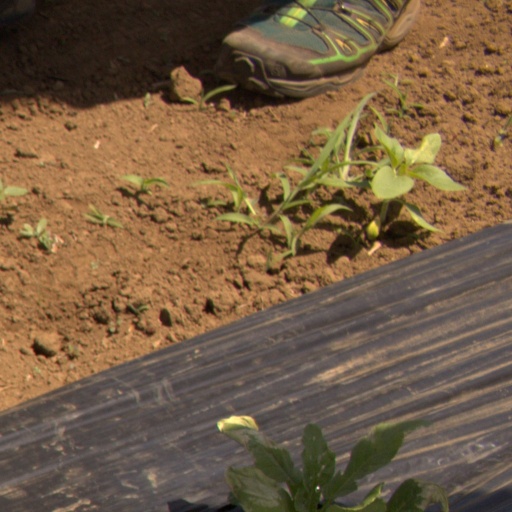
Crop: Jerusalem artichoke